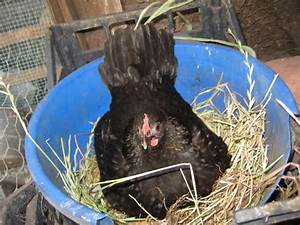
Label: chicken